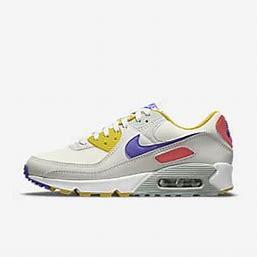
Brand: Nike
Model: Air Max 90 Sale